Alex Kidd in the Enchanted Castle

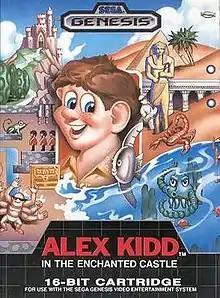

is a side-scrolling platform game developed and published by Sega for the Genesis. It is the only 16-bit platform game starring Alex Kidd, and the fifth game in the "Alex Kidd" series of video games.